Asiavorator

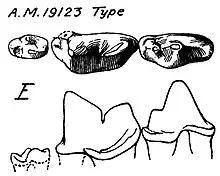
Top and side views of the teeth in the specimen AMNH 19123

Like many other carnivorous mammals, "Asiavorator" has long and sharp-pointed canine teeth, presumably used in killing prey. The upper and lower canines were approximately equal in length. The carnassial resembles that of a cat, being compressed and possessing a vestigial heel and reduced metaconid. The first upper molar is very elongated, measuring 10 mm long and 4.5 mm wide in the specimen PSS 27-25. An obtuse angle is formed by the shearing edges of the protoconid and paraconid, while the well-developed metaconid is placed against the internal posterior side of the protoconid. The base of the crown has a cingulum on the external side. The second molar is bunodont, and possesses two roots and a flattened trigonid of three low cusps and a trenchant heel. The fourth premolar is large and compressed, similar to the condition seen in domestic cats.